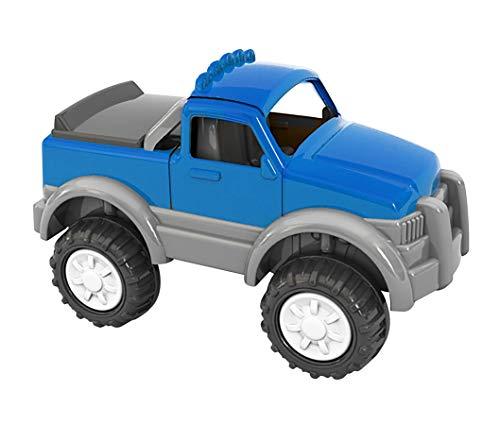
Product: American Plastic Toys Kids Gigantic Pick-Up Truck, Blue
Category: Toys & Games | Play Vehicles | Toy Vehicles
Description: All products meet or exceed US Federal toy safety standards.
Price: $24.99
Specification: ProductDimensions:13x22.8x14.5inches|ItemWeight:4.4pounds|ShippingWeight:4.4pounds(Viewshippingratesandpolicies)|ASIN:B07Y2KD9NB|Itemmodelnumber:7950|Manufacturerrecommendedage:24months-12years